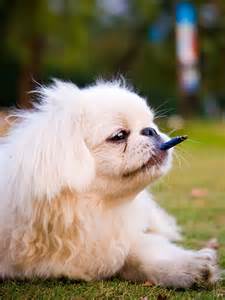
Label: cane